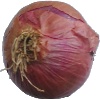
Label: Onion Red 1